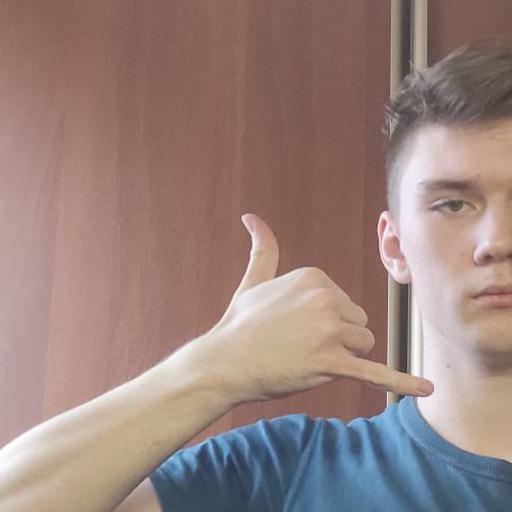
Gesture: call